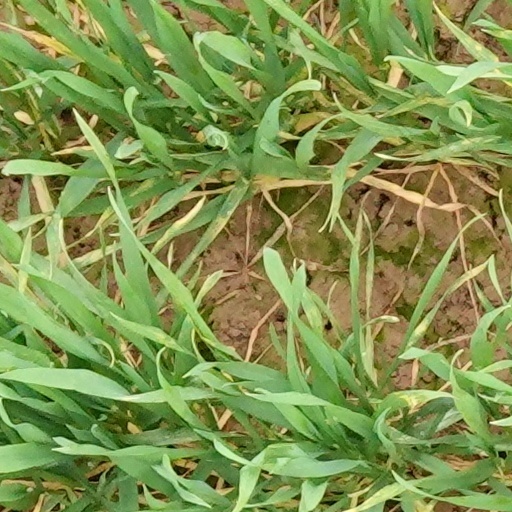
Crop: wheat